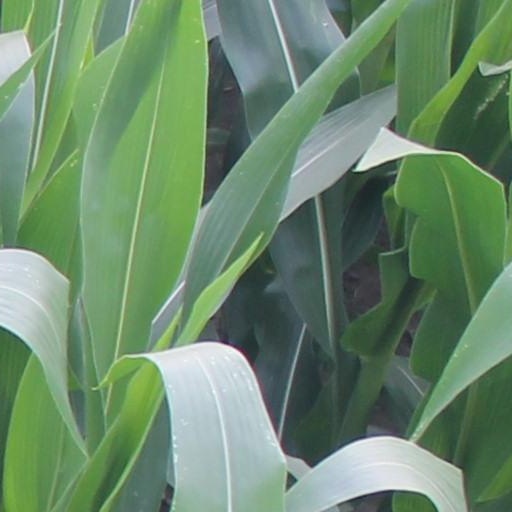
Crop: maize; corn